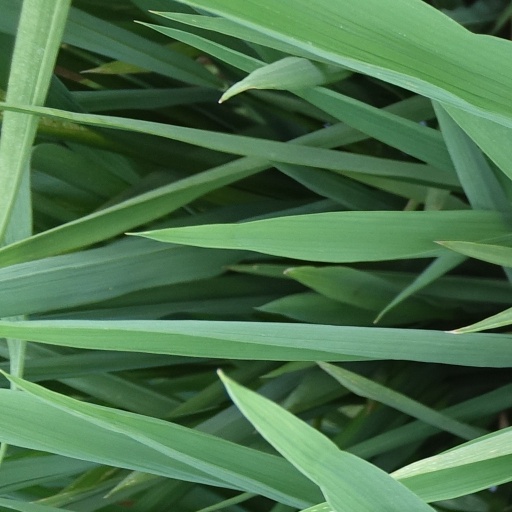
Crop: rice